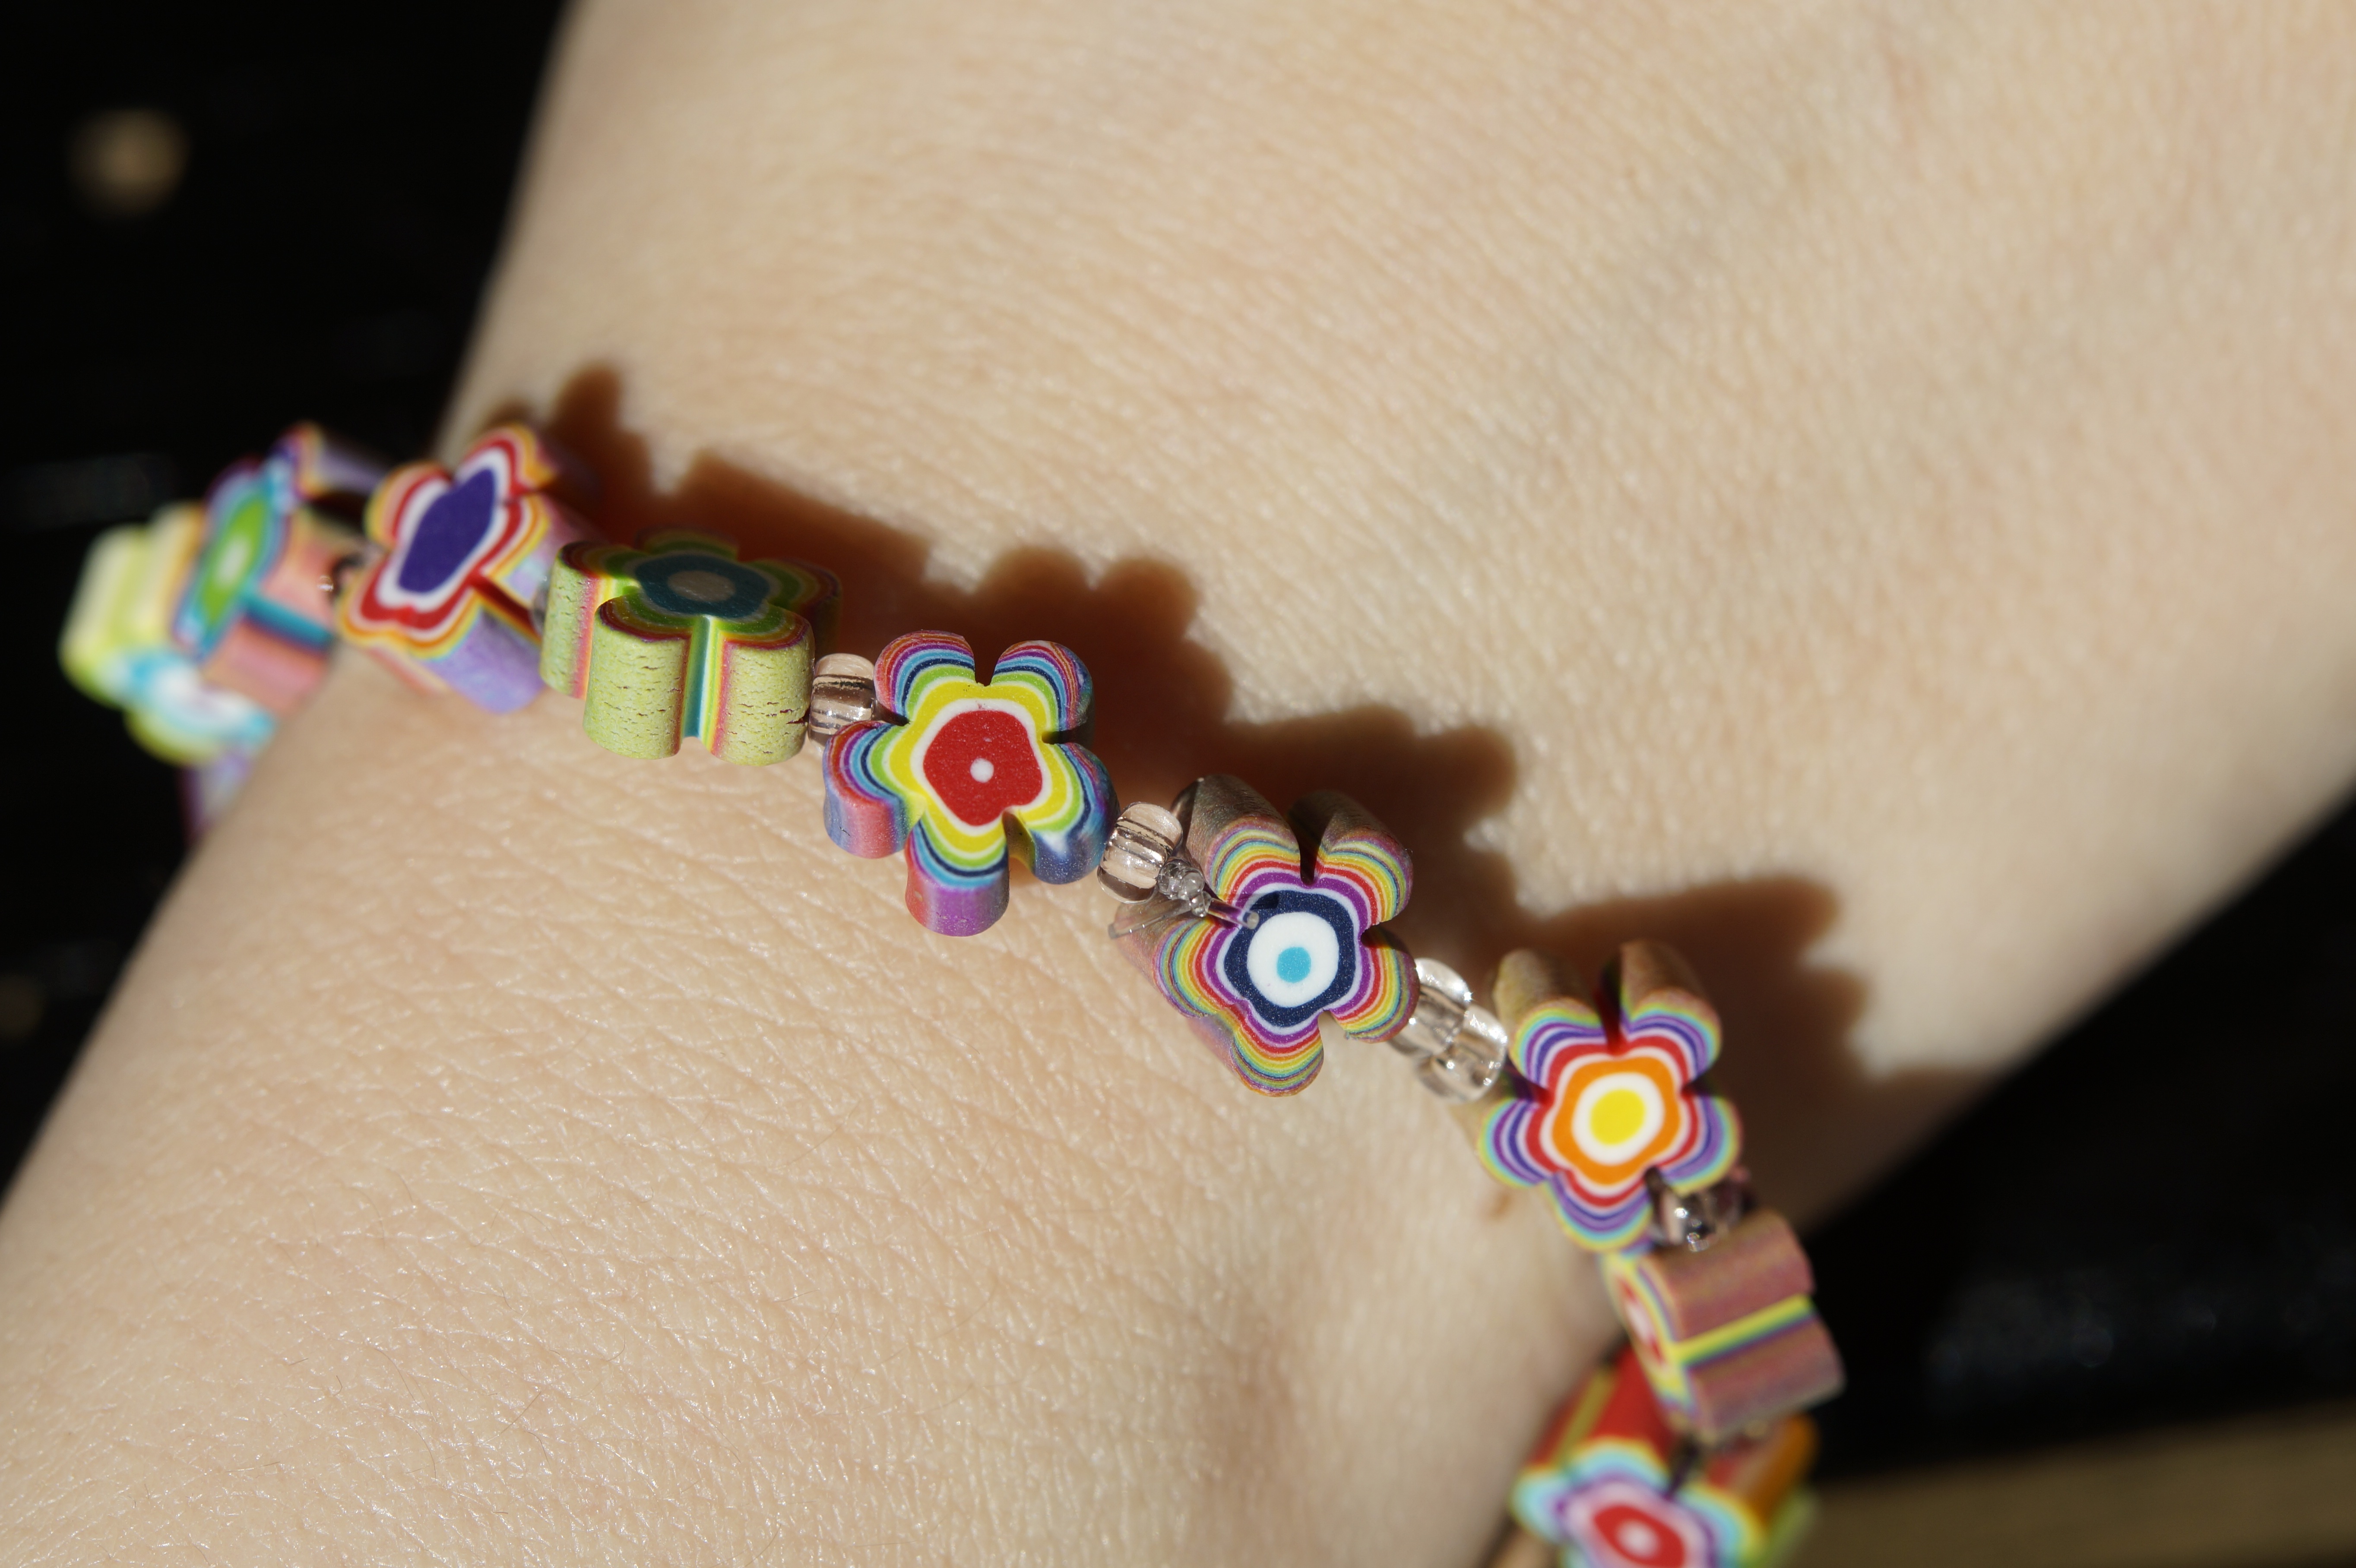
hand, chain, floral, finger, color, ear, colorful, bead, arm, necklace, flowers, bracelet, jewellery, art, children, polymer clay, fashion accessory, child bracelet